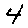
Label: 4